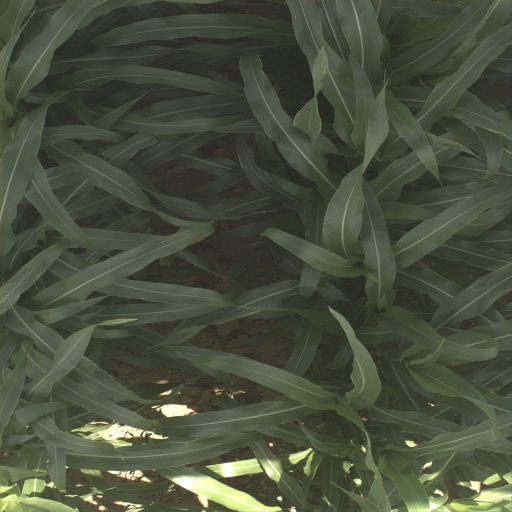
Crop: sorghum